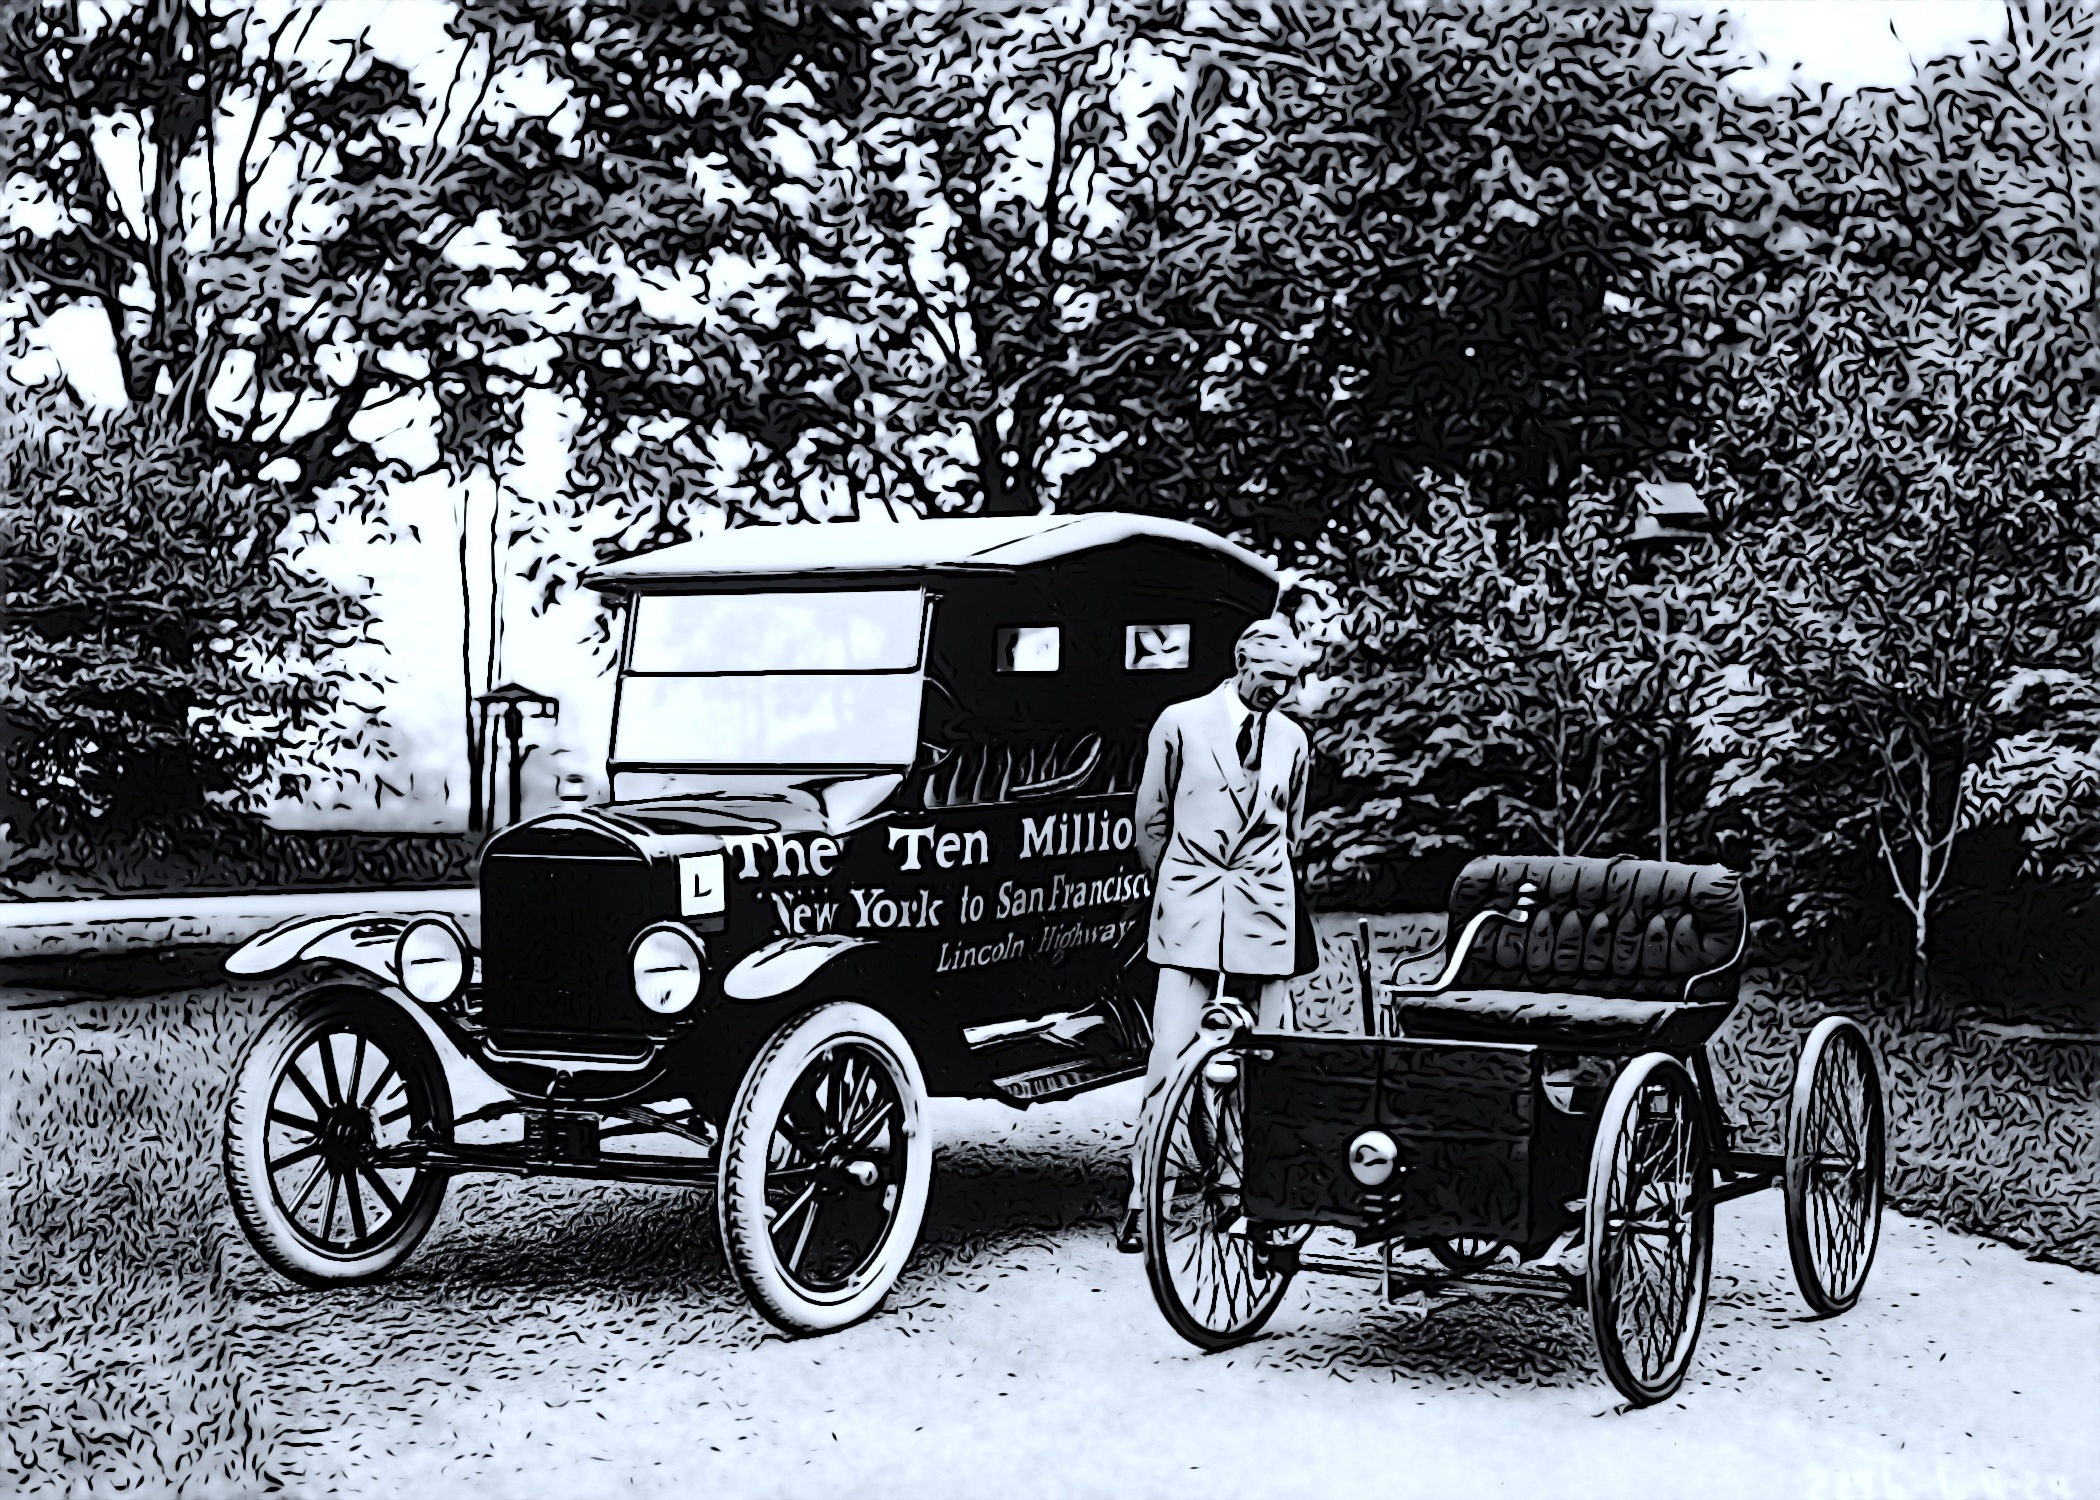
black and white, car, vintage, old, vehicle, nostalgia, monochrome, vintage car, ford, automobiles, carriage, historical, classic, model t, land vehicle, monochrome photography, automobile make, horse and buggy, ford model t, henry ford